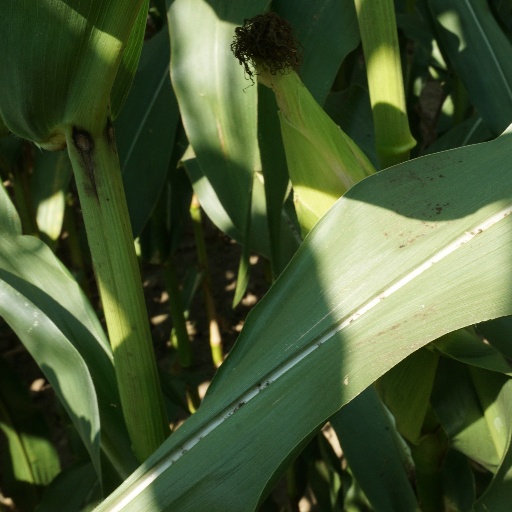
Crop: maize; corn